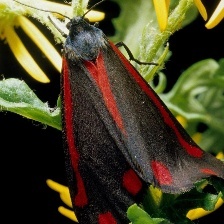
Species: CINNABAR MOTH